Elkin Creek Mill

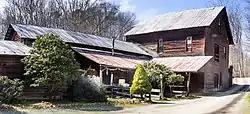

Elkin Creek Mill is a historic grist mill located near West Elkin, Wilkes County, North Carolina. It was built about 1896, and is a two-story, rectangular frame structure on fieldstone piers. It has a one-story gable roofed wing and one-story shed addition. The milling equipment remains in place in the building. Also on the property is a contributing four stall stable.